Finnhorse

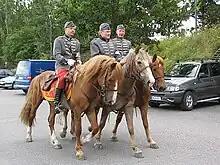
Historical re-enactment of early 20th century cavalry use of the Finnhorse. Model of uniforms is Finnish Cavalry m/22.

The goal of Gustav Vasa and others had been to increase the height of the Finnish horse. However, the Finnish cavalry survey records ("katselmuspöytäkirjat") from the 1620s indicate this goal was not achieved. The heights of horses surveyed in 1623, measured not at the withers but at the highest point of the croup, which provides a height measurement significantly different from standard measures, ranged between , the taller animals being the horses of officers. Only the horses owned by Colonel Herman Fleming were taller, with a croup measurement of . It is not known if these horses were domestic crossbreeds or imported. The average height of the horses of the troops of Hollola, Pori and Raseborg was only one year, but those in the next year's survey were . Overall, there were no pony-sized horses below a croup measurement of , and the all-around average height of the horses used by the cavalry was about .